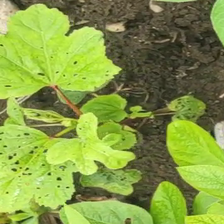
Weed species: Little_Mallow(Malva parviflora)